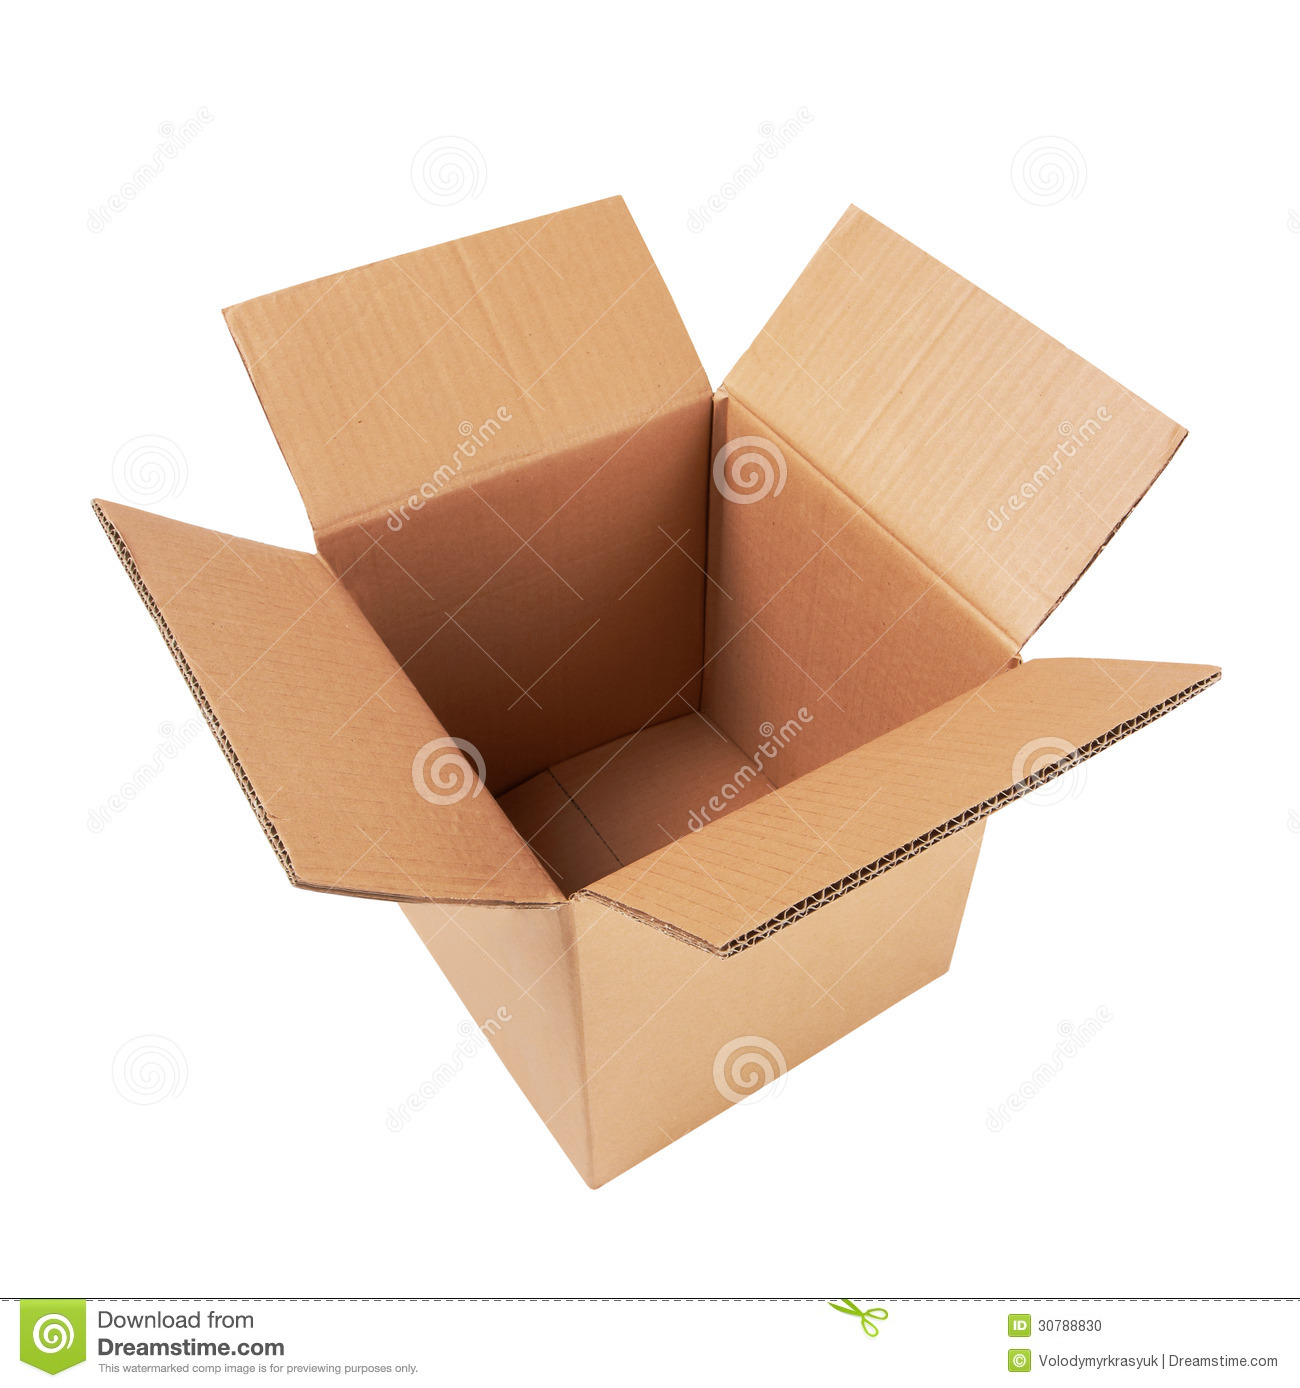
Label: cardboard